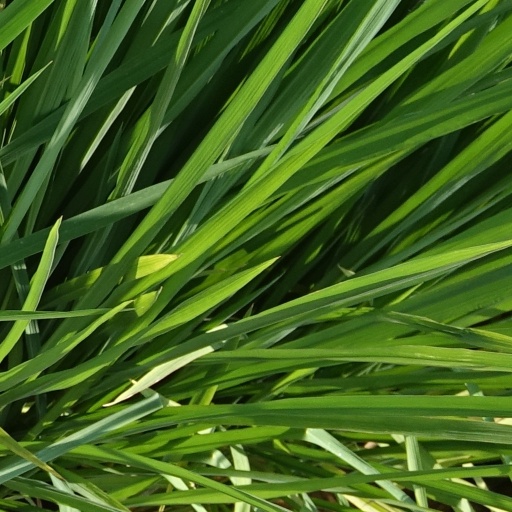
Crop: rice